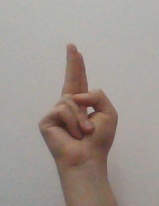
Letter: taa